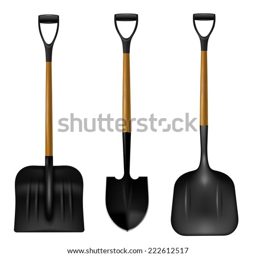
set of spades on a white background .